Francisco I. Madero

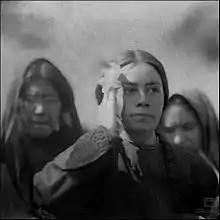
María Arias Bernal, who defended Madero's tomb from vandalism during the counter-revolutionary Victoriano Huerta regime (1913–14).

In early 1913, General Félix Díaz (Porfirio Díaz's nephew) and General Bernardo Reyes plotted the overthrow of Madero. Now known in Mexican history as the Ten Tragic Days, from 9 to 19 February events in the capital led to the overthrow and murder of Madero and his vice president. Rebel forces bombarded the National Palace and downtown Mexico City from the military arsenal ("ciudadela"). Madero's loyalists initially held their ground, but Madero's commander, General Victoriano Huerta secretly switched sides to support the rebels. Madero's decision to appoint Huerta as commander of forces in Mexico City was one "for which he would pay for with his life." Madero and his vice president were arrested. Under pressure Madero resigned the presidency, with the expectation that he would go into exile, as had President Díaz in May 1911. Madero's brother and advisor Gustavo A. Madero was kidnapped off the street, tortured, and killed. Following Huerta's coup d'état on 18 February 1913, Madero was forced to resign. After a 45-minute term of office, Pedro Lascuráin was replaced by Huerta, who took over the presidency later that day.